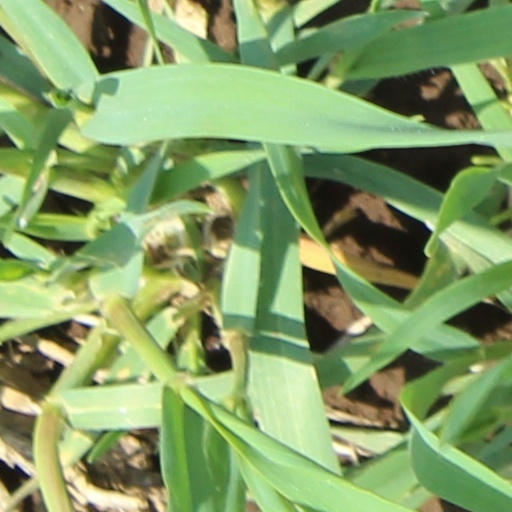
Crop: wheat